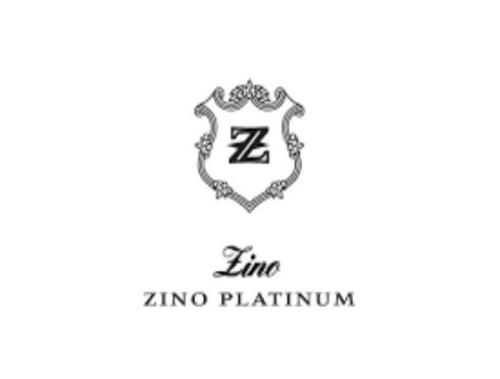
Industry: Clothes